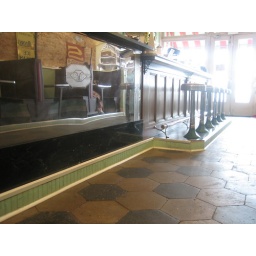
Soda shop in pine mountain